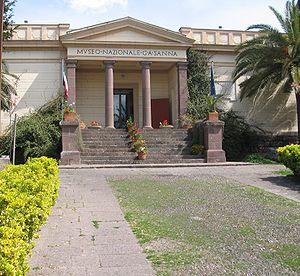
Le Musée archéologique et ethnographique G. A. Sanna est le principal musée de Sardaigne centro-septentrionale, situé à Sassari.